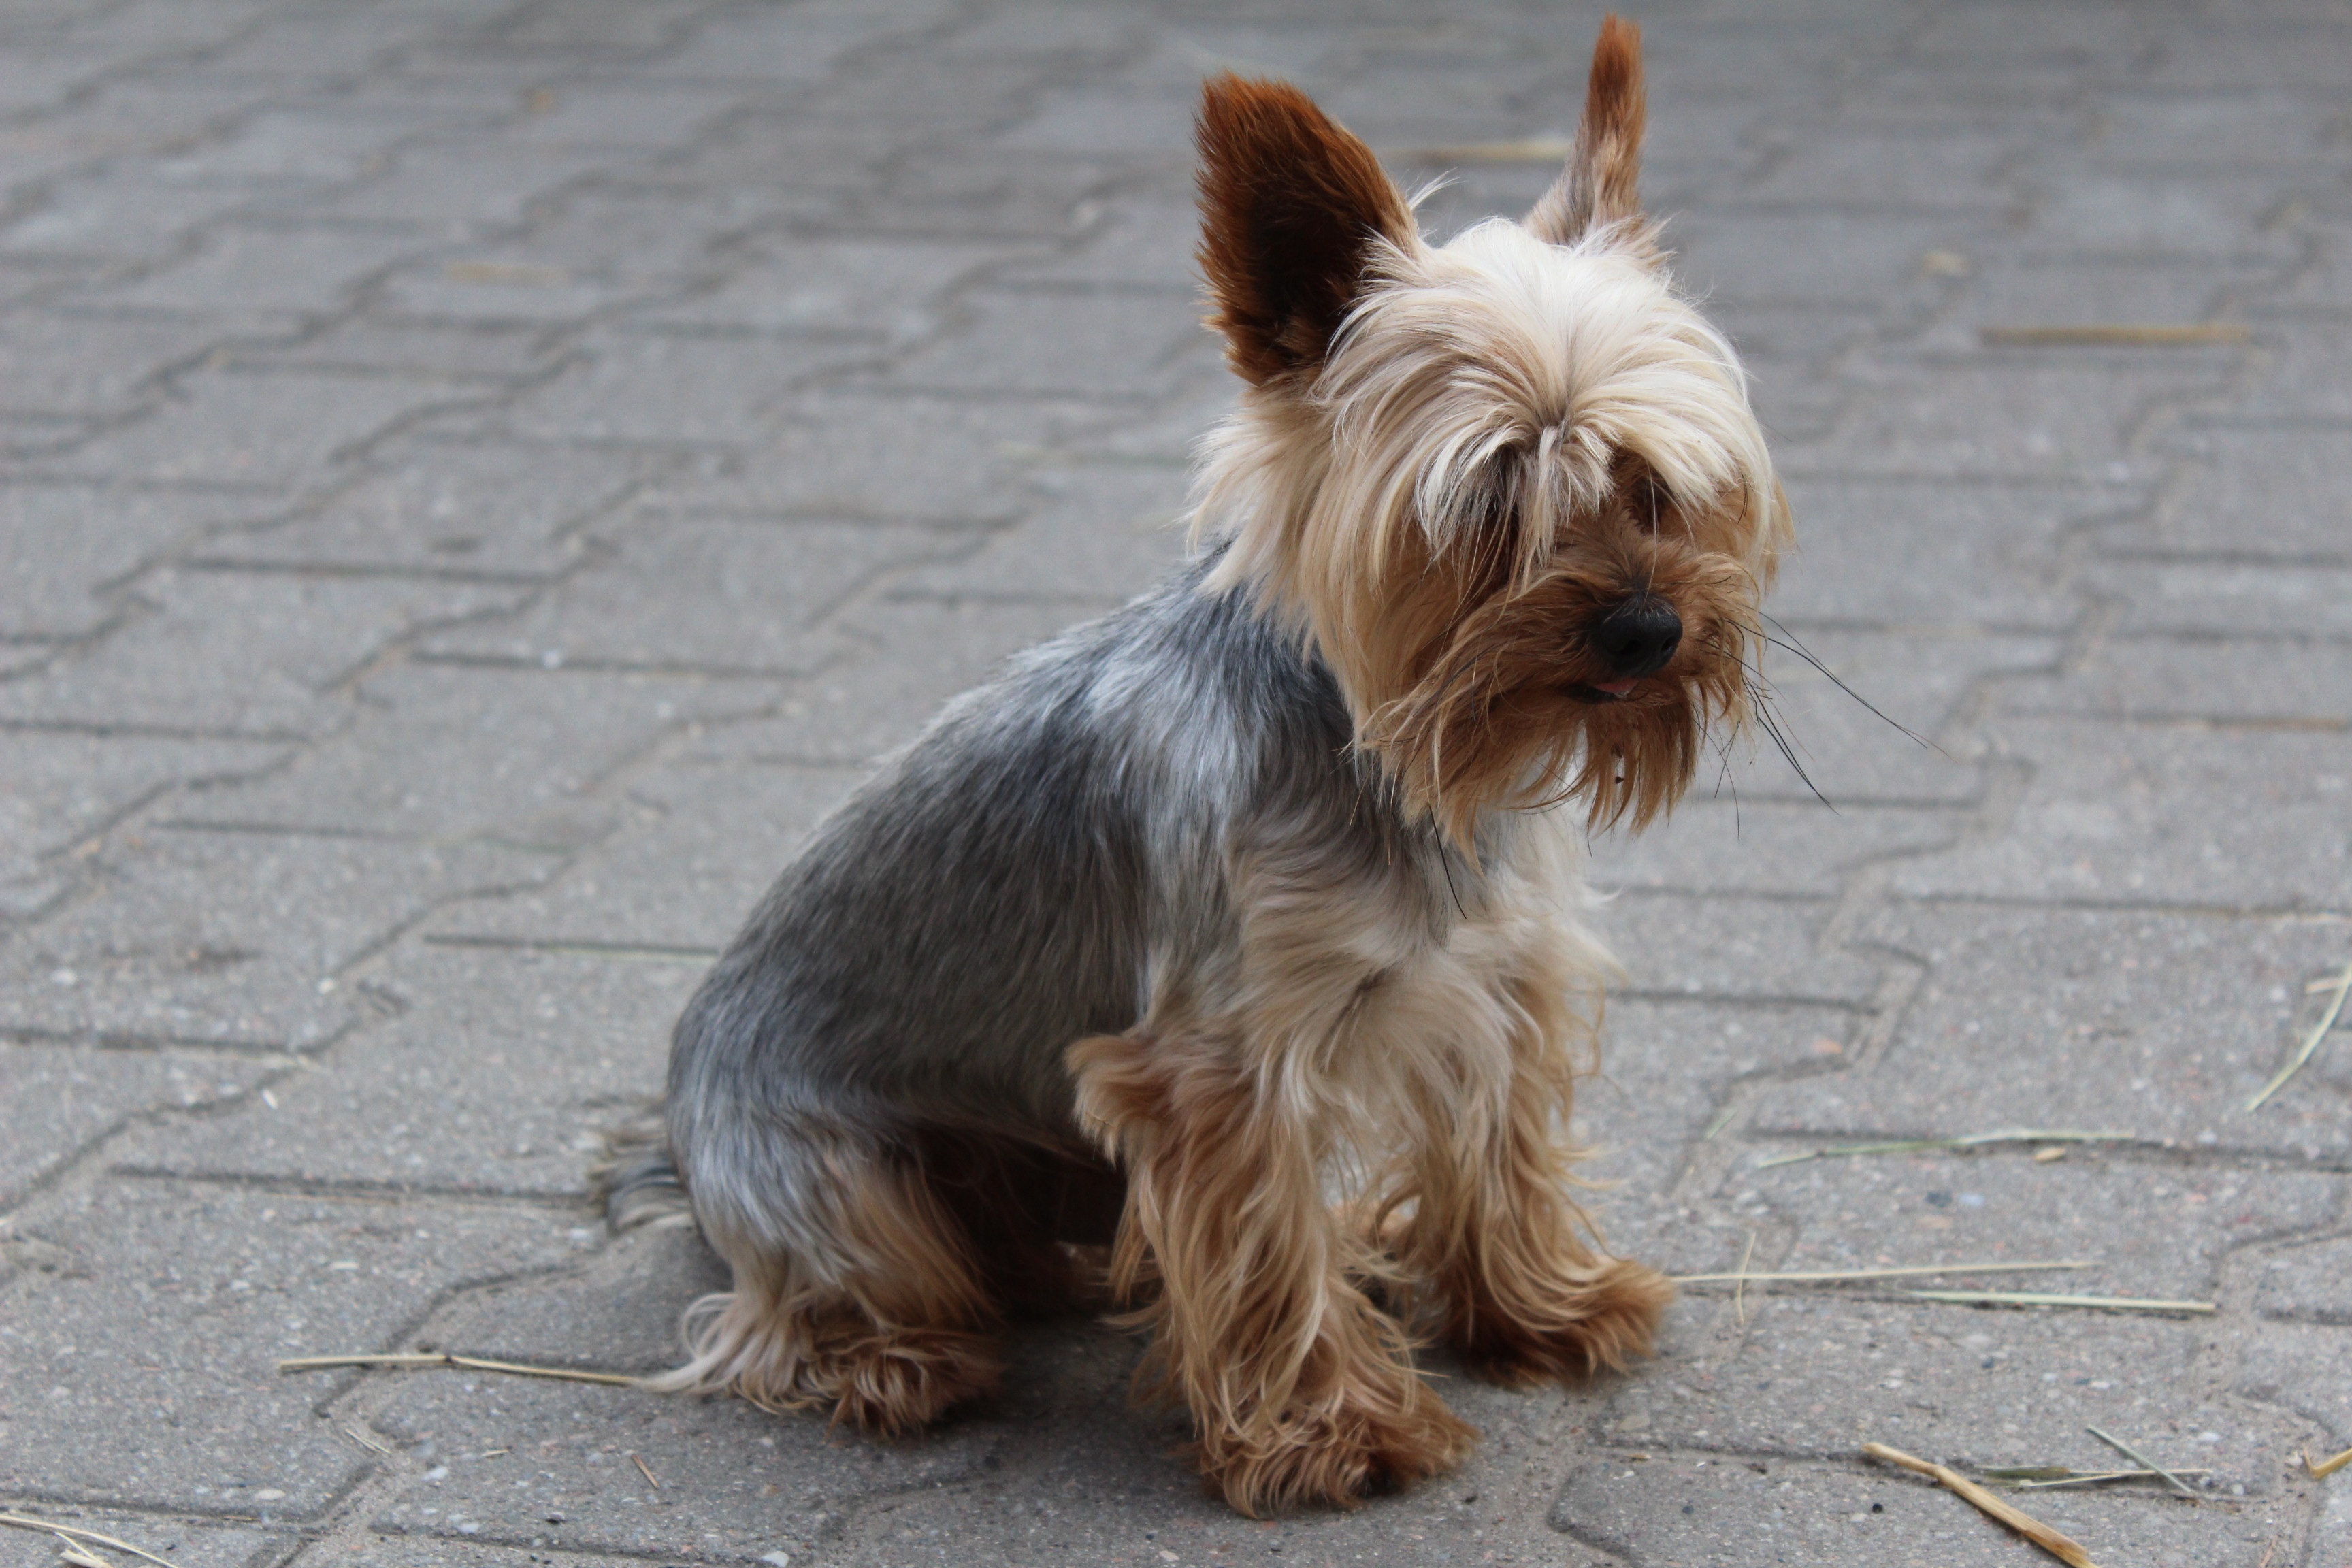
puppy, dog, animal, small, mammal, thoroughbred, vertebrate, york, dog breed, terrier, doggy, a friend of man, yorkshire terrier, inmate, australian silky terrier, dog like mammal, carnivoran, australian terrier, biewer terrier, small terrier, vulnerable native breeds, nastogadka